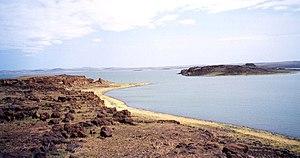
Cet article recense les sites inscrits sur la liste du patrimoine mondial par l'UNESCO situés en Afrique.
La Convention du patrimoine national, menée par l'Organisation des Nations unies pour l’éducation, la science et la culture désigne, en 1972, tous les sites du patrimoine mondial. D'après l'article 11.4 de la convention, l'UNESCO, ainsi que le Comité du patrimoine mondial, peuvent citer chaque lieu dans lequel des opérations majeures doivent être effectuées sur une Liste du patrimoine mondial en péril. Cette liste a été conçue pour informer la communauté internationale des conditions menaçant les caractéristiques mêmes qui ont permis l'inscription d'un bien et pour encourager des mesures correctives.
Les parcs nationaux du lac TurKana inscrits sur la liste du patrimoine mondial de l'UNESCO en 1997 pour le Kenya sont au nombre de trois. Ils sont situés sur le lac Turkana, le plus salé des grands lacs africains. Il est un lieu de migration important pour de nombreuses espèces d'oiseaux, ainsi qu'un lieu de reproduction pour de nombreux grands mammifères et reptiles.